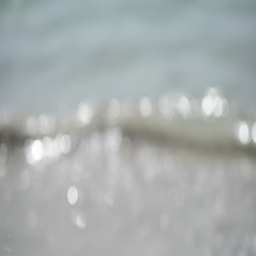
sparkling fresh wavy water is shining on a sunny summer day , abstract blurry background at the seaside